Beware of a Holy Whore

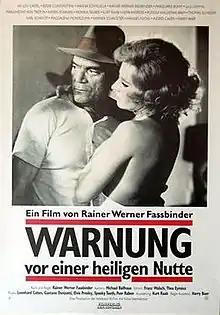
Theatrical release poster

Beware of a Holy Whore is a 1971 West German drama film written and directed by Rainer Werner Fassbinder that features Lou Castel, Eddie Constantine, Hanna Schygulla and Fassbinder himself. Fassbinder considered this to be his favorite of his own films.